Robert Keable

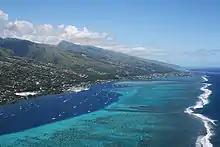
Papeete in Tahiti, Keable's adopted home

Keable eventually achieved his wish of going to war in 1917, when a South African contingent was mustered for military service in France and Keable volunteered to go with them as chaplain. His experiences there were to form the basis for his first and most successful novel, "Simon Called Peter". Appointed an army chaplain on 26 May 1917, Keable travelled to the Rouen sector with a Native Labour Contingent of 21,000 men. These men were paid £3 per month to unload supply ships and provide infrastructure support for military operations in Europe. As a chaplain, with the rank of captain, Keable was expected to be at the disposal of the army at large, and ministered to those seeing active infantry service as well as to labourers. Padres were formally required to remain behind the lines, but it is apparent that Keable nonetheless saw something of the realities of the frontline.